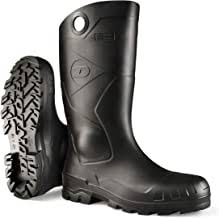
Waste category: shoes